Robert Calder

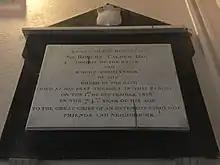
Historical Marker for Robert Calder near his grave site in Upham, England, United Kingdom

However, he was not without his defenders. Both the Duke of Norfolk and the Earl of Romney spoke on his behalf in Parliament and, prior to his death in 1808, his brother-in-law, Admiral Robert Roddam wrote that were it not for Calder's action at Cape Finisterre, Nelson would not have had the opportunity to fight at Trafalgar.